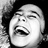
Emotion: happy